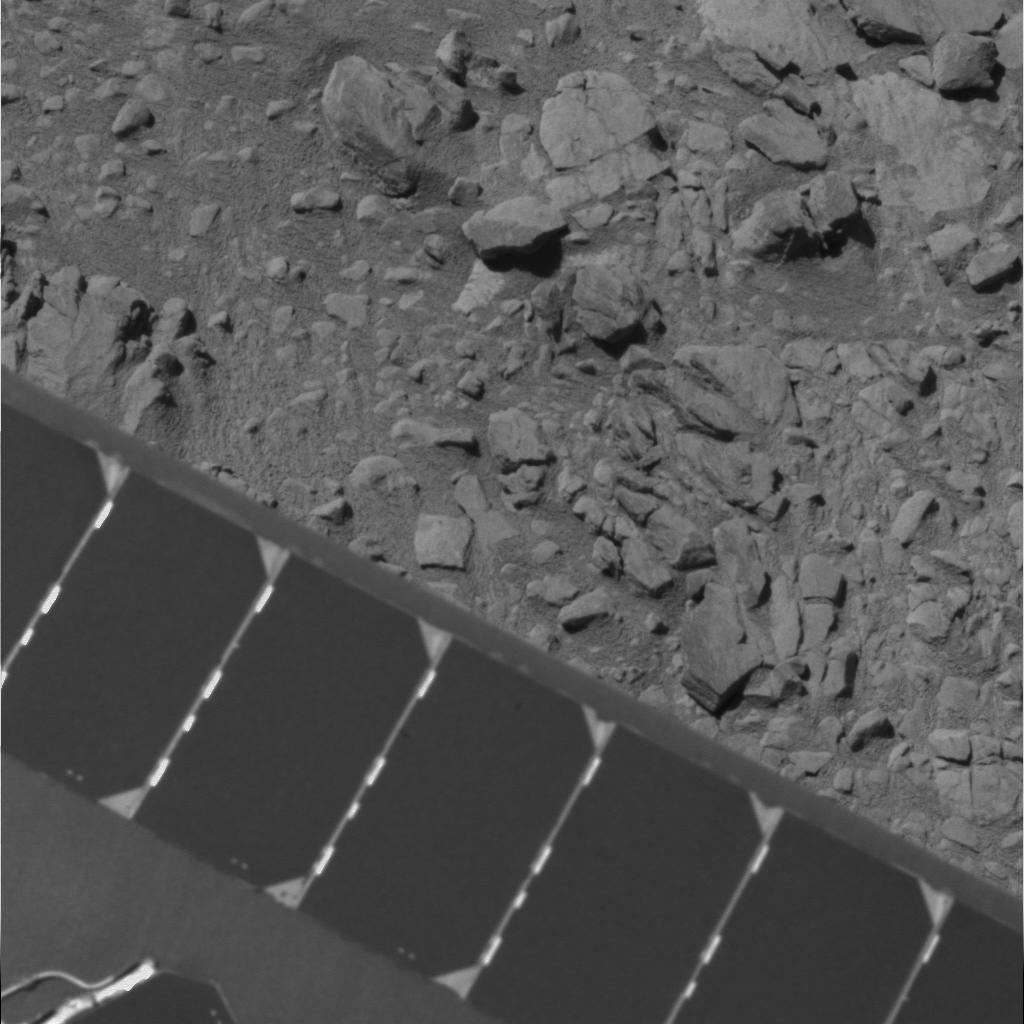
Surface features visible: Rover Deck, Rock Outcrops, Clasts, Rock (Linear Features), Soil, Nearby Surface, Rover Parts